Pelargonium × hortorum

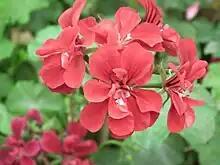
Geranium doubles.

The first traces of the culture of the second ancestor of the zonal group, now known as "Pelargonium inquinans", come from Henry Compton, Bishop of London. Compton had amassed a botanical collection in the garden of Fulham Palace. In 1713, when he died, "Pelargonium inquinans" was found in his collection. The first illustration from 1732 was made from a plant growing in the garden of British botanist James Sherard.